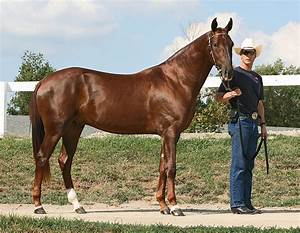
Label: horse